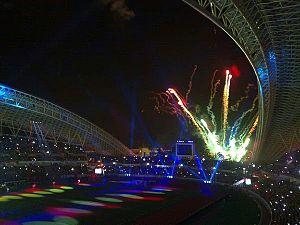
Le nouveau stade national du Costa Rica est un stade de football construit à La Sabana, San José, au Costa Rica. Complété en 2011, il remplace le vieux stade national.